Swilland

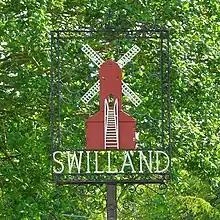
Swilland Village Sign, designed by Giles

Swilland is a village and civil parish, in the East Suffolk district, in the English county of Suffolk. It is north of the large town of Ipswich. Swilland has a church called St Mary's Church and a pub called The Moon & Mushroom Inn which has been awarded Suffolk Pub of The Year on two occasions by the Evening Star. Swilland shares a parish council with Witnesham called "Swilland and Witnesham Grouped Parish Council".